Morea expedition

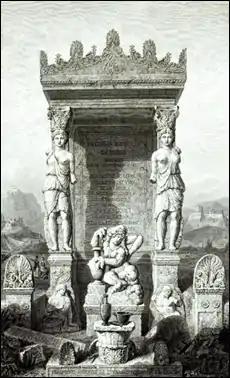
Frontispice of the "Expédition scientifique de Morée" by Abel Blouet

Fortifications were raised (like those at Methoni or Navarino), barracks were built (the "Maison's building" in Navarino's fortress, which houses nowadays the new archaeological museum of Pylos), bridges were constructed (such as those over the Pamissos River between Navarino and Kalamata), the road Navarino–Methoni was built (the first road of independent Greece, which is still used today), hospitals (in Navarino, Modon and Patras) and health commissions were established for the Greek population (as during the plague epidemic in the mountainous villages of Kalavryta and Vrachni in December 1828, which was contained by the General Higonet). Finally, many improvements were made to the Peloponnesian cities (schools, postal services, printing companies, bridges, squares, fountains, gardens, etc.). The military engineering commander of the Morea expedition, Lieutenant-Colonel Joseph-Victor Audoy, was commissioned by the Governor of Greece Ioannis Kapodistrias to design the first urban framework plan of the country's modern history. Audoy built from the spring of 1829 the new cities of Modon (today Methoni) and Navarino (today Pylos) outside the walls of the fortresses, on the model of the bastides of Southwest France (from where he originated) and of the cities of the Ionian Islands (which share common features, such as a central geometrical square bordered by covered galleries built with a succession of contiguous arches, each supported by a colonnade, as the arcades of Pylos or Corfu). He also built, between December 1829 and February 1830, the famous "Capodistrian School of Mutual Education" (the monitorial system) of Methoni. All these cities quickly repopulated and returned to their pre-war activity. The example of the rapid modernization of Patras, whose plans had just been drawn by the Captains of the French expedition Stamatis Voulgaris and Auguste-Théodore Garnot, is described at length in the "Souvenirs" of Jacques Mangeart, who came to the city with the Philhellene and Lieutenant-Colonel Maxime Raybaud to establish a printing company and found the Franco-Greek newspaper ""Le Courrier d'Orient"" in 1829.